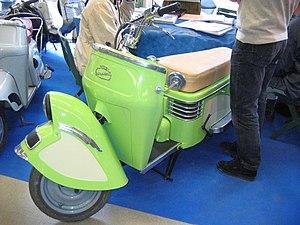
Bernardet est le nom d'un atelier de construction de side-cars créé en 1921 par les trois frères René, Robert et Roger Bernardet. Leur logo représentait 3R entourés d'un B et d'un F entrelacés comme Bernardet Frères.